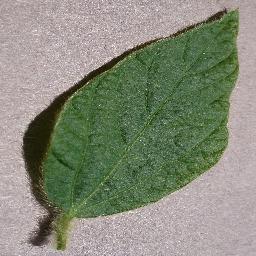
Label: Soybean___healthy